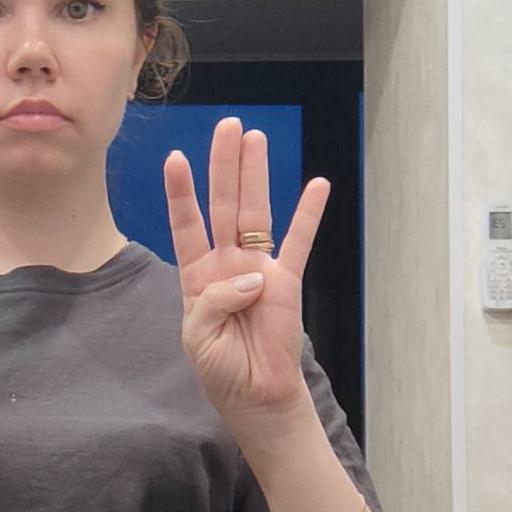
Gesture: four